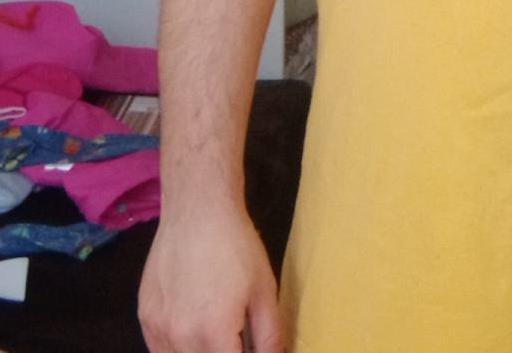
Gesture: no_gesture